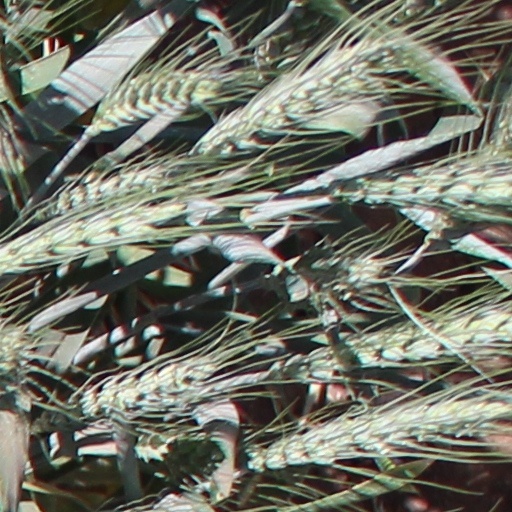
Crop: wheat